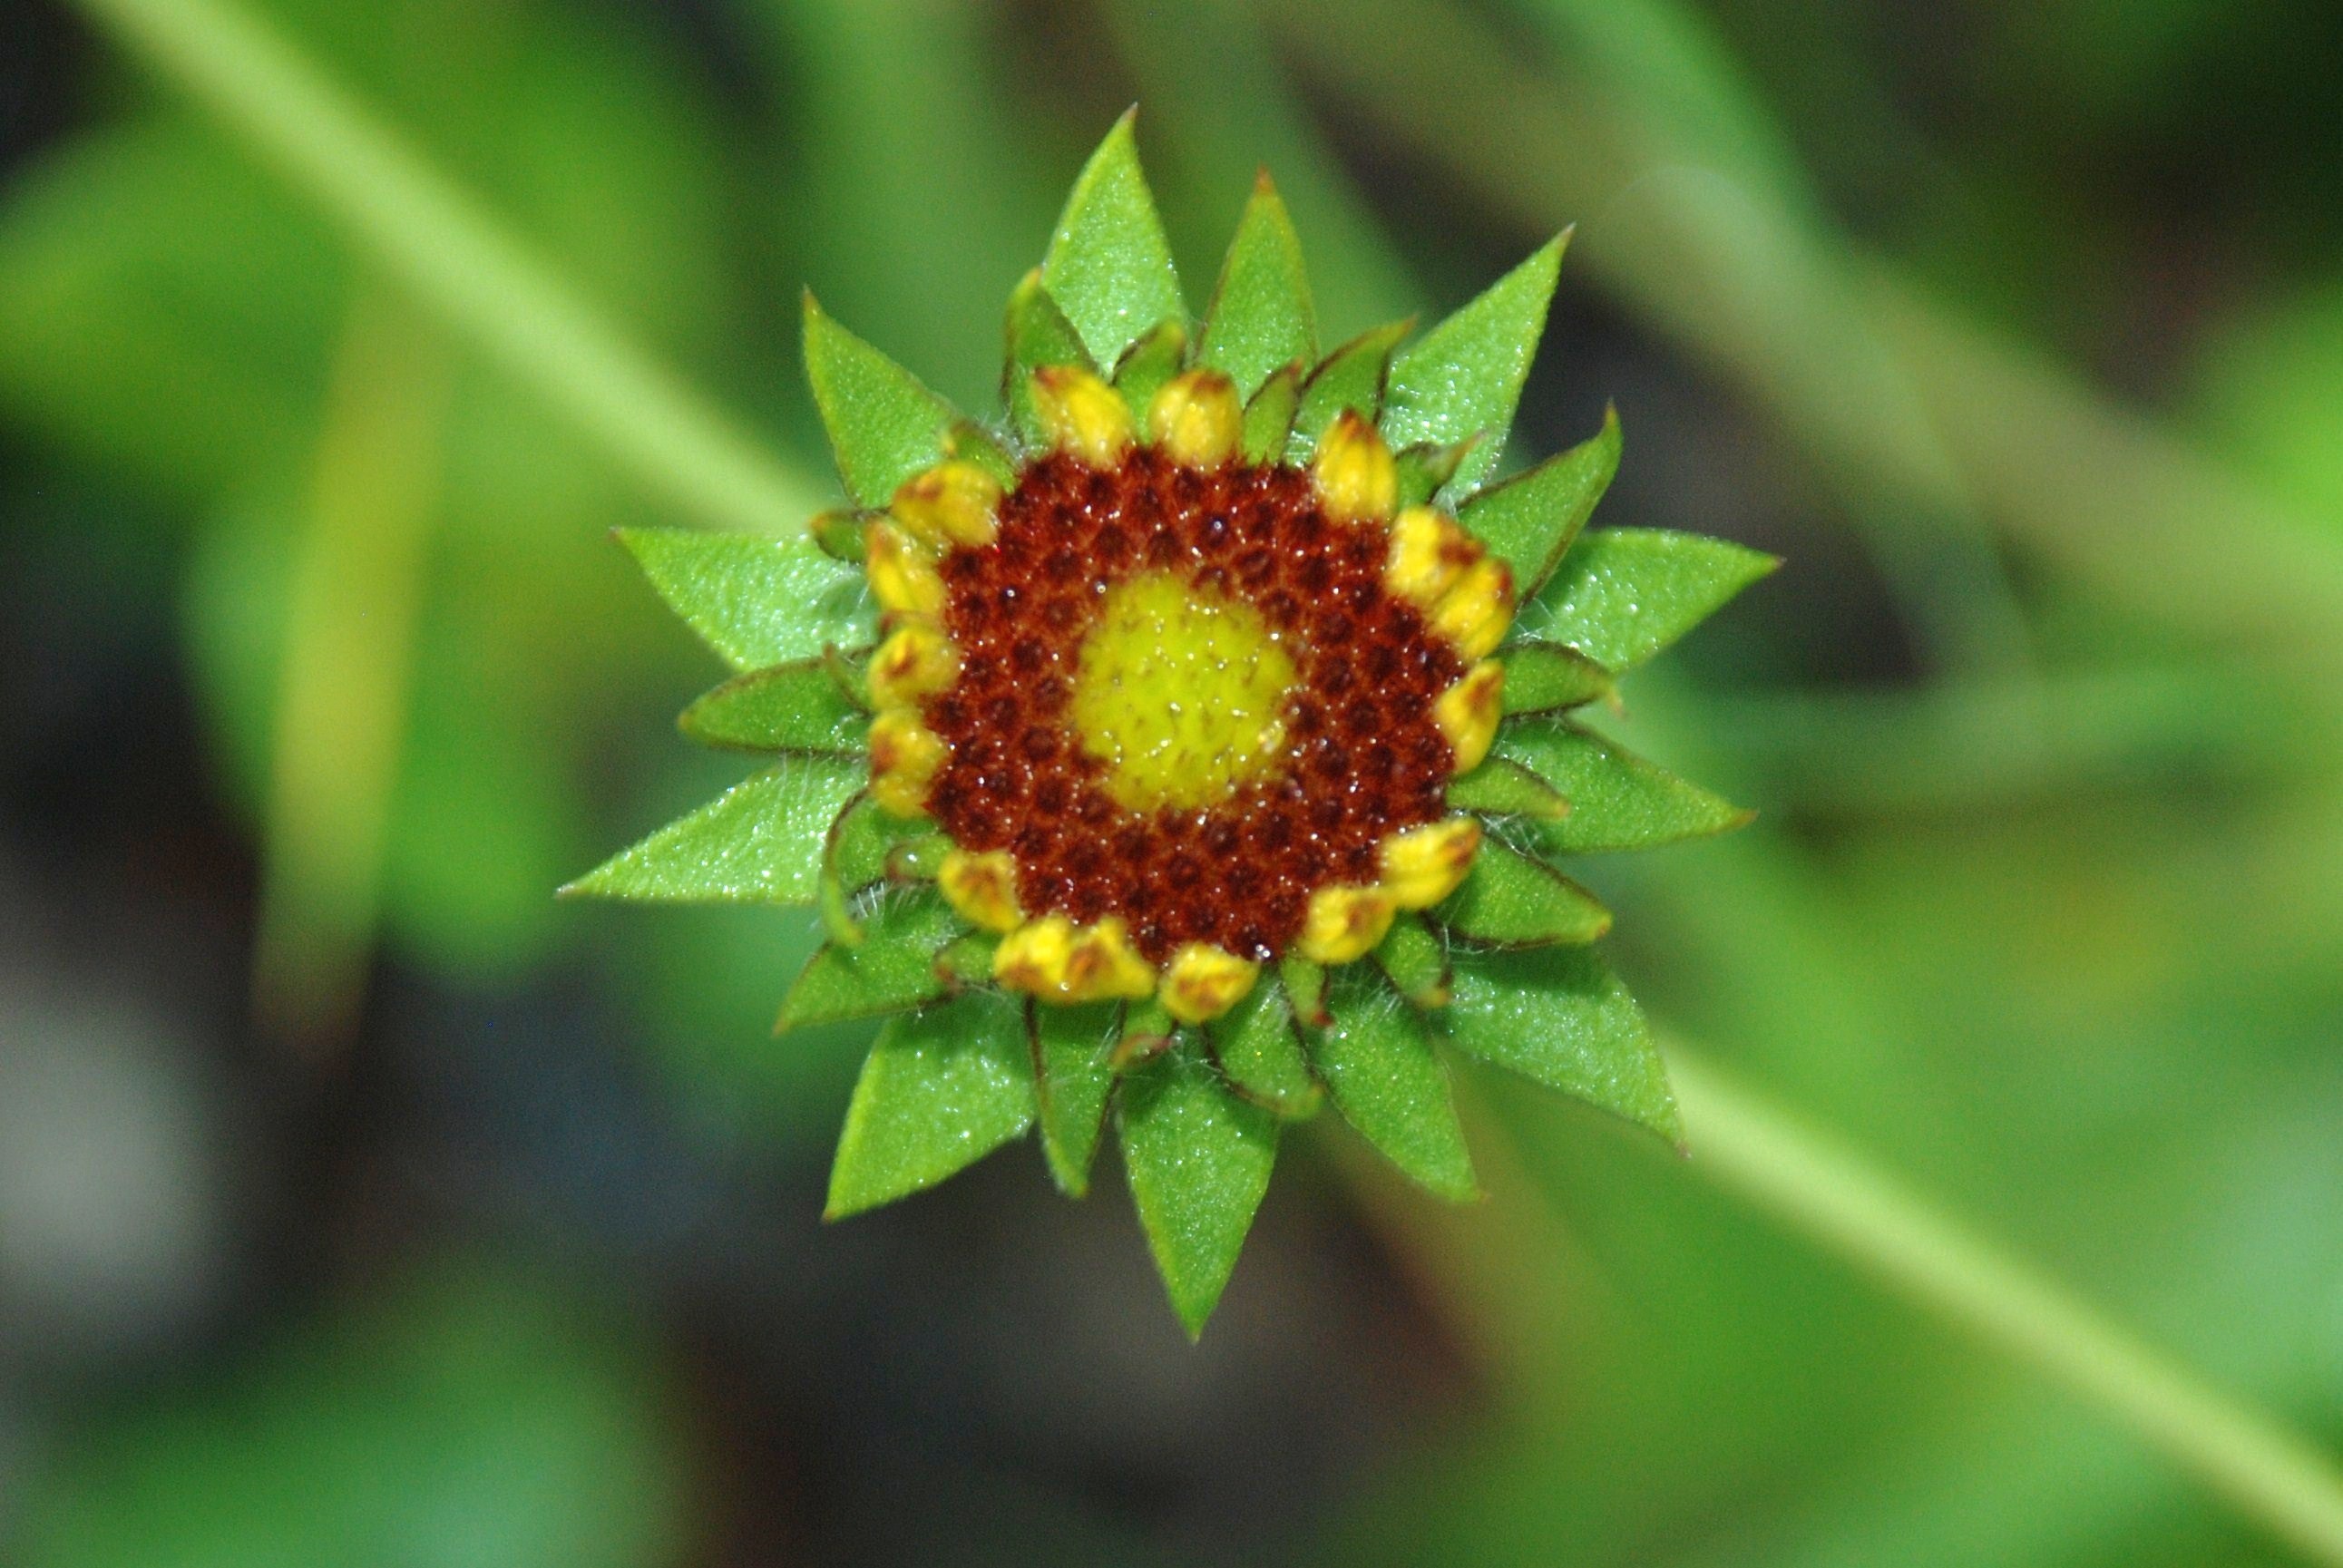
nature, plant, photography, leaf, flower, petal, rose, green, botany, yellow, pink, flora, wildflower, flowers, close up, drops, lilac, bud, macro photography, flowering plant, daisy family, plant stem, land plant